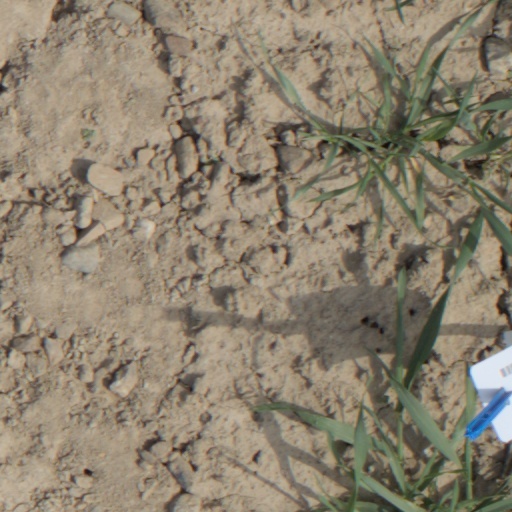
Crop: wheat